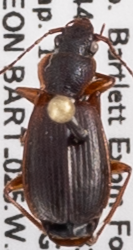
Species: Cymindis cribricollis
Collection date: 2022-08-17
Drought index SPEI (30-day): -0.9
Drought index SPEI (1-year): -0.9
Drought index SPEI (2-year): -1.69